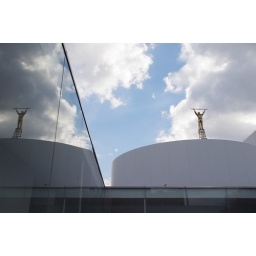
The sky appears in the glass as the wall.